Gabe Witcher

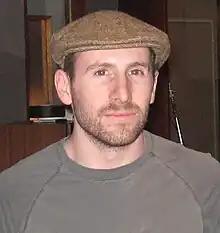
Witcher in 2007

Gabriel Witcher (born June 11, 1978) is an American multi-instrumentalist, producer, composer, and arranger, best known as a fiddle player and singer. He is a founding member of the string ensemble Punch Brothers. Witcher and his fellow Punch Brothers won the 2019 Grammy for Best Folk Album and were named Affiliate Scholars of Oberlin Conservatory in 2014.